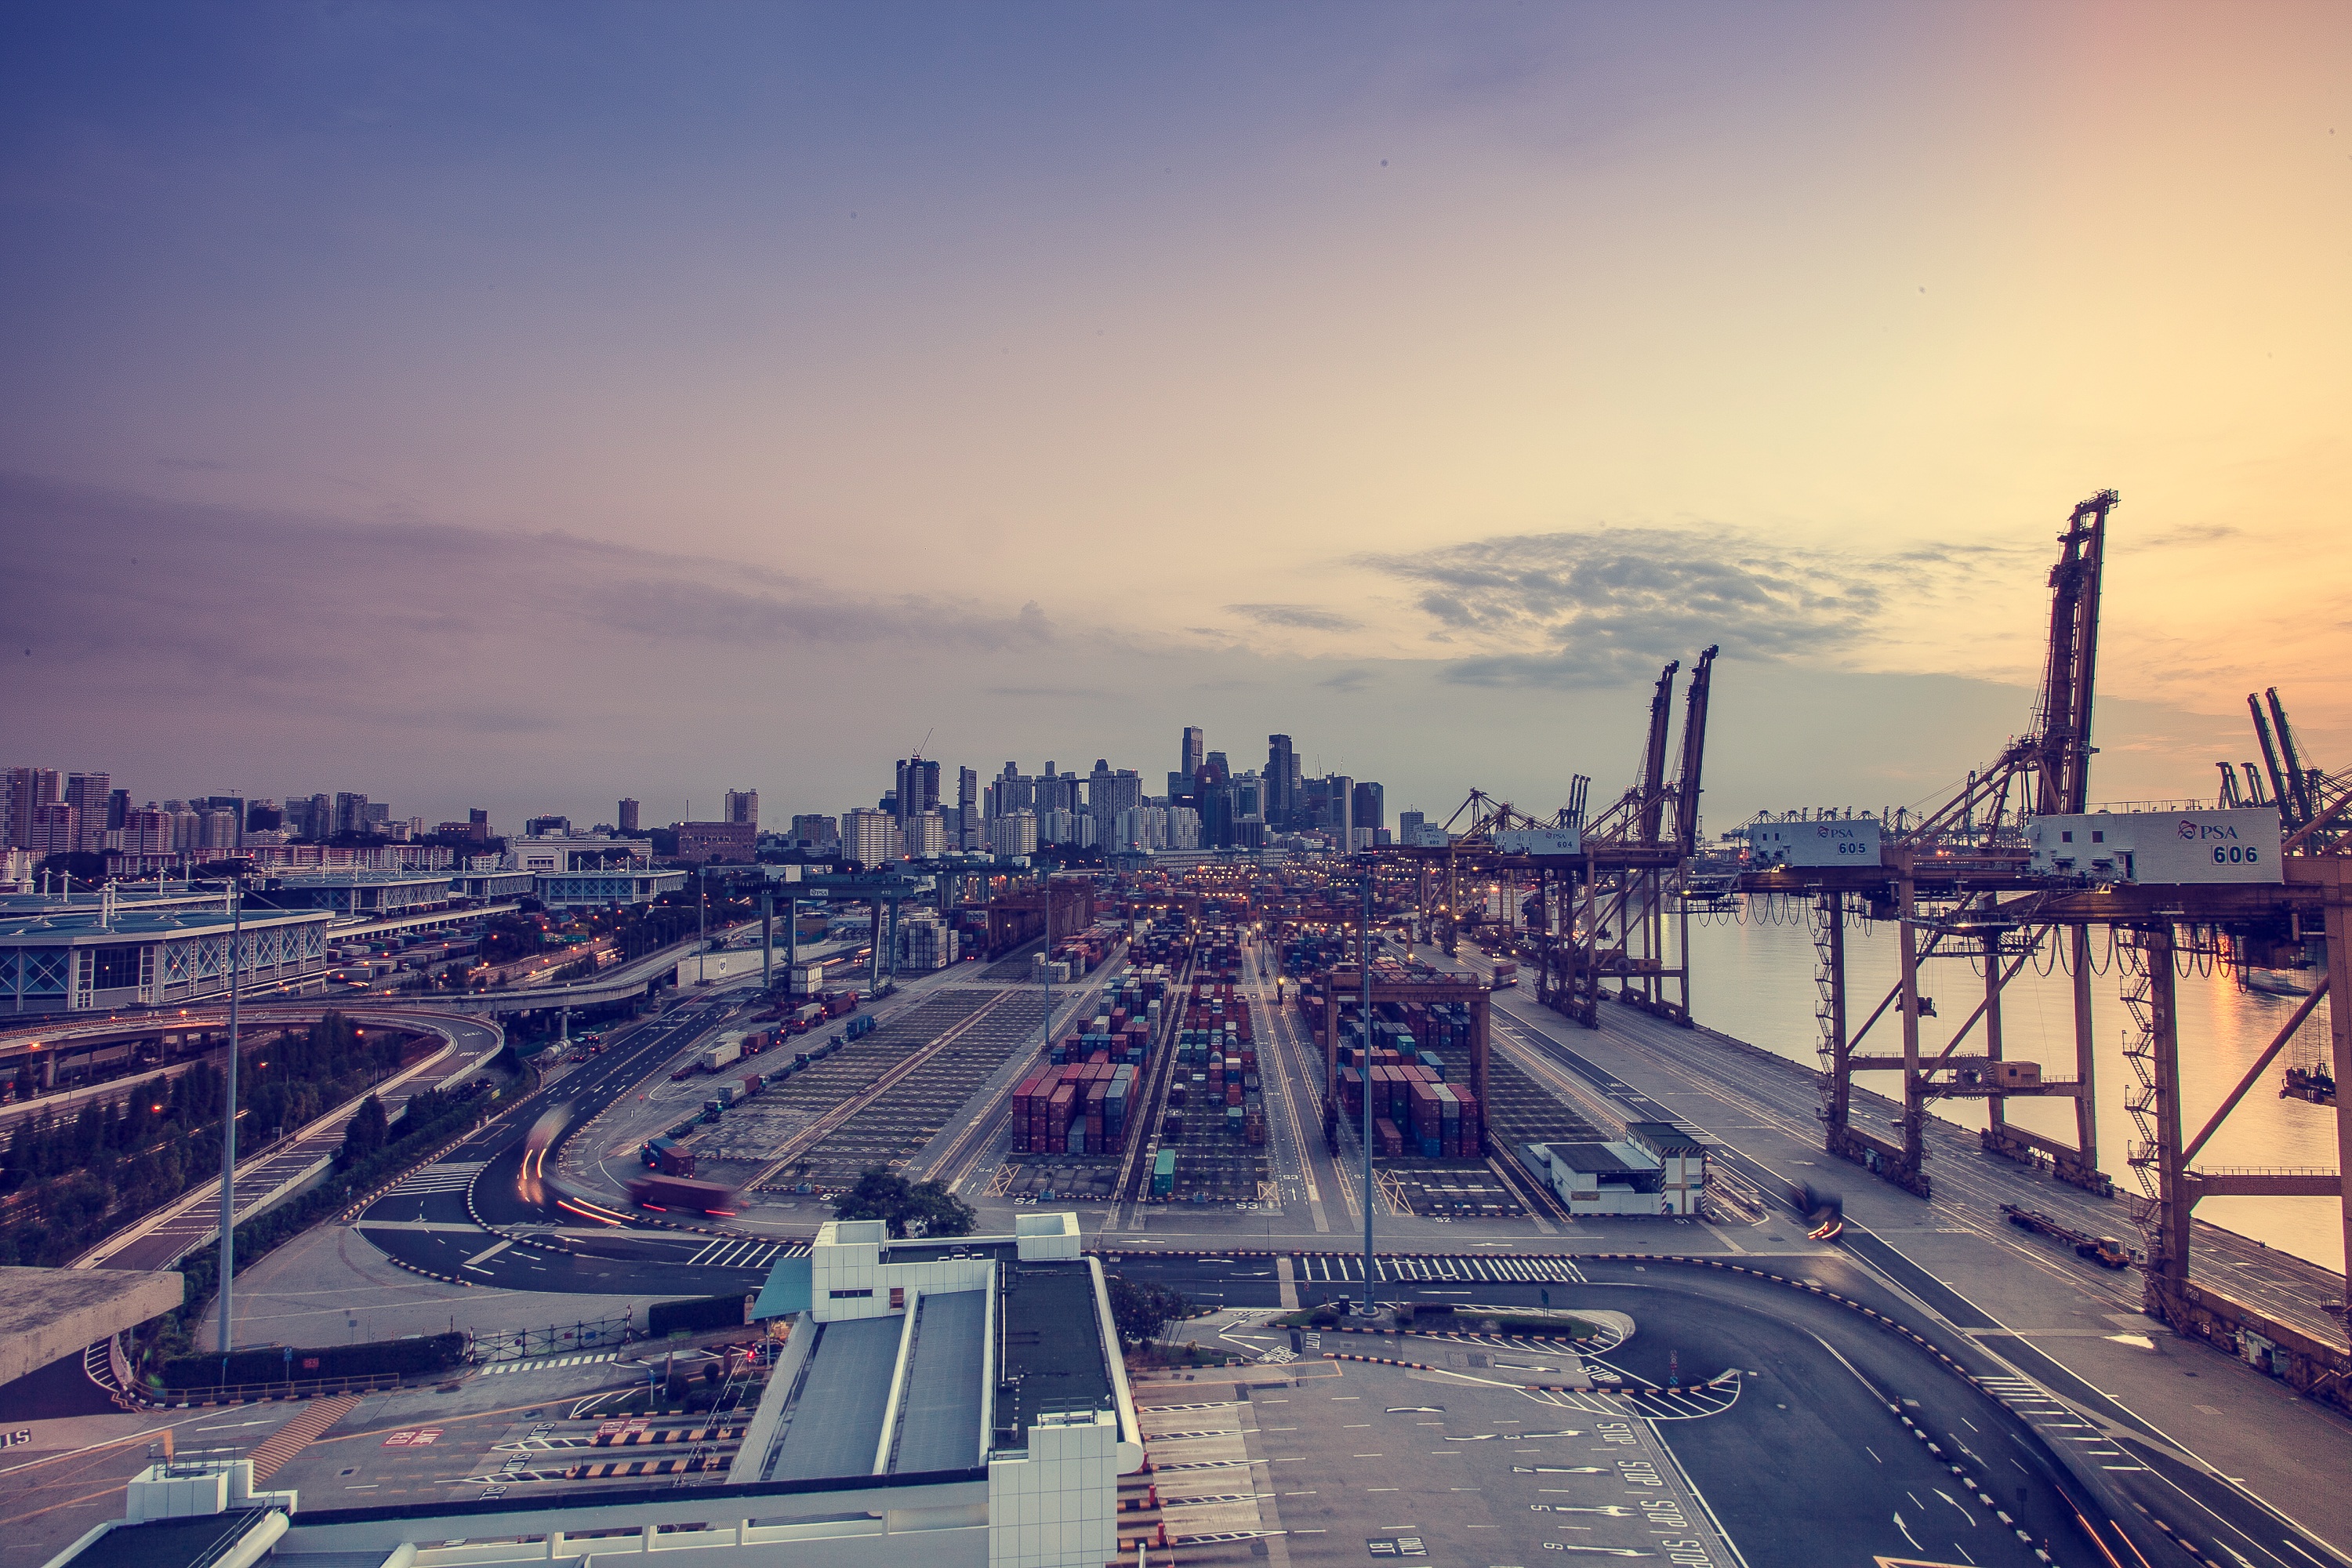
landscape, sea, water, outdoor, horizon, dock, light, cloud, sky, technology, sunrise, sunset, road, boat, bridge, skyline, street, sunlight, morning, highway, building, dawn, city, skyscraper, pier, ship, cityscape, travel, dusk, transportation, transport, evening, twilight, construction, tower, journey, harbor, industrial, industry, business, port, freight, urbex, container, infrastructure, cargo, shipyard, crane, shipping, cbd, aerial photography, urban area, human settlement, atmosphere of earth, keppel, keppelport